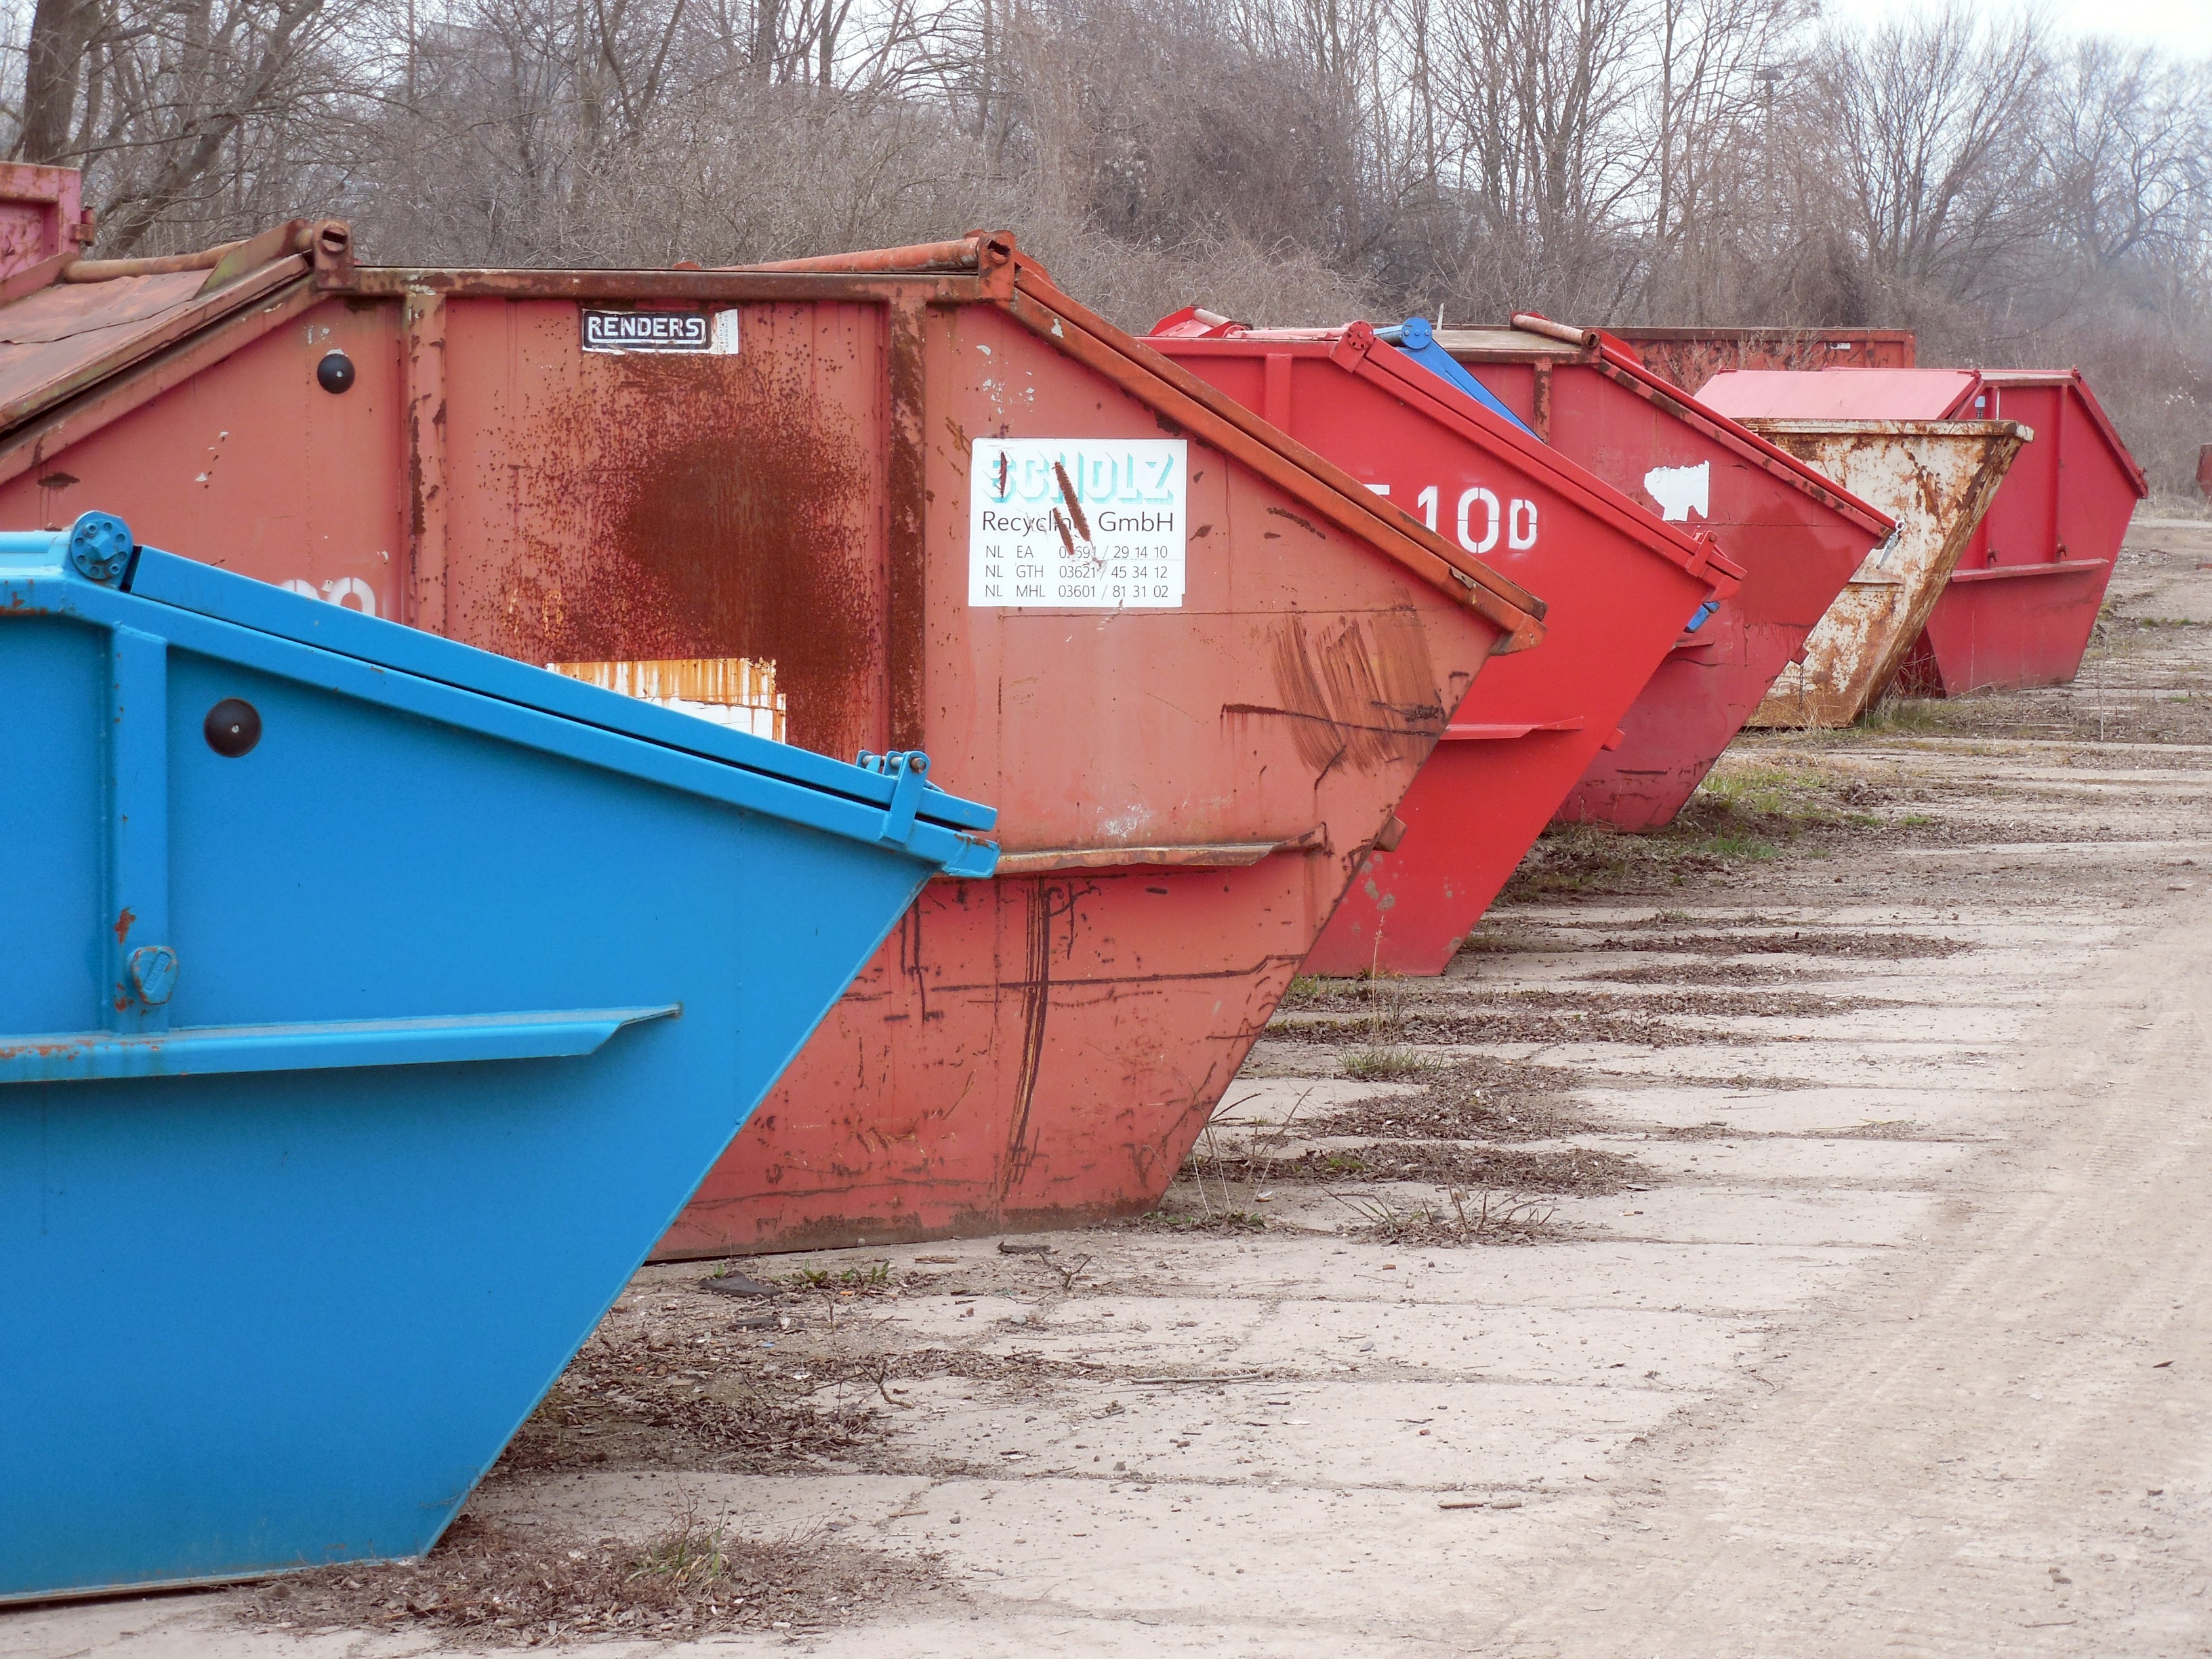
wood, asphalt, vehicle, waterway, container, waste, recycling, made, waste disposal, disposal